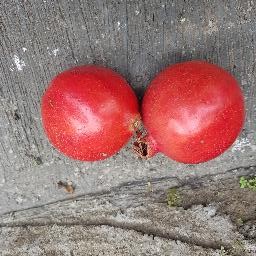
Fruit: Pomegranate
Quality: Good